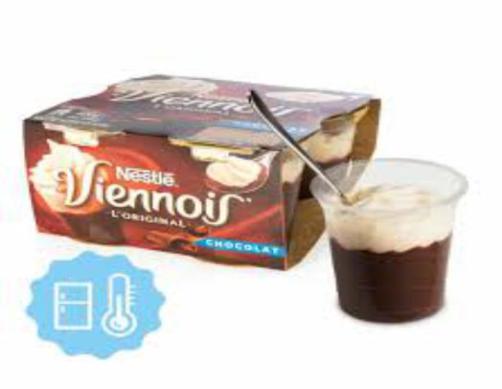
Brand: le viennois
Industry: Food